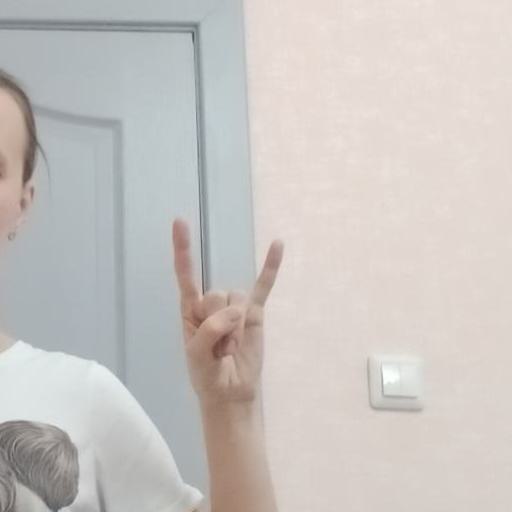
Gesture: rock